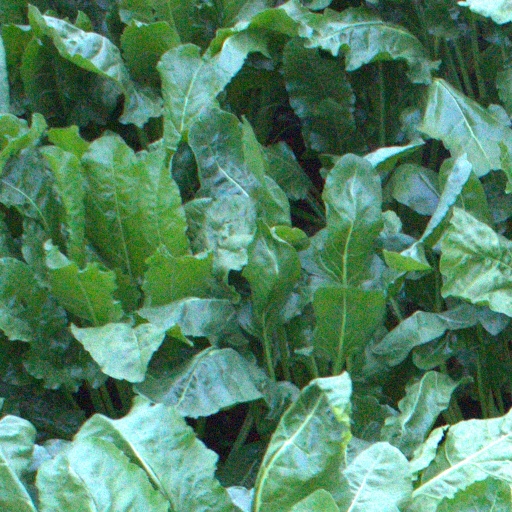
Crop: sugar beet